Meredith Marakovits

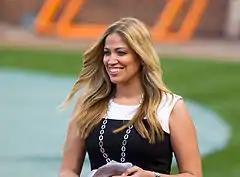
Meredith Marakovits at Camden Yards, September 2012

Marakovits was born in Walnutport, Pennsylvania in the Lehigh Valley. She attended Allentown Central Catholic High School in Allentown, Pennsylvania, where she played volleyball and was named the Eastern Pennsylvania Conference Most Valuable Player, earned first-team all-District 11 honors, and received all-state honorable mention recognition. Marakovits graduated from Central Catholic in 2001 with a scholarship to play volleyball at the NCAA Division I level at La Salle University in Philadelphia, Pennsylvania, but she suffered from many lower-leg injuries throughout her collegiate career. She graduated from La Salle in 2005 with a degree in Communications.